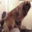
Label: dog